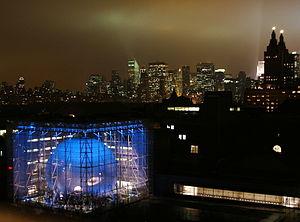
Le planétarium Hayden est un planétarium public situé à Central Park West, New York, ouvert en 1935 dans un bâtiment conçu par le cabinet d'architecture new-yorkais Trowbridge & Livingston. Il est opéré en partenariat avec le Muséum américain d'histoire naturelle, situé à proximité.